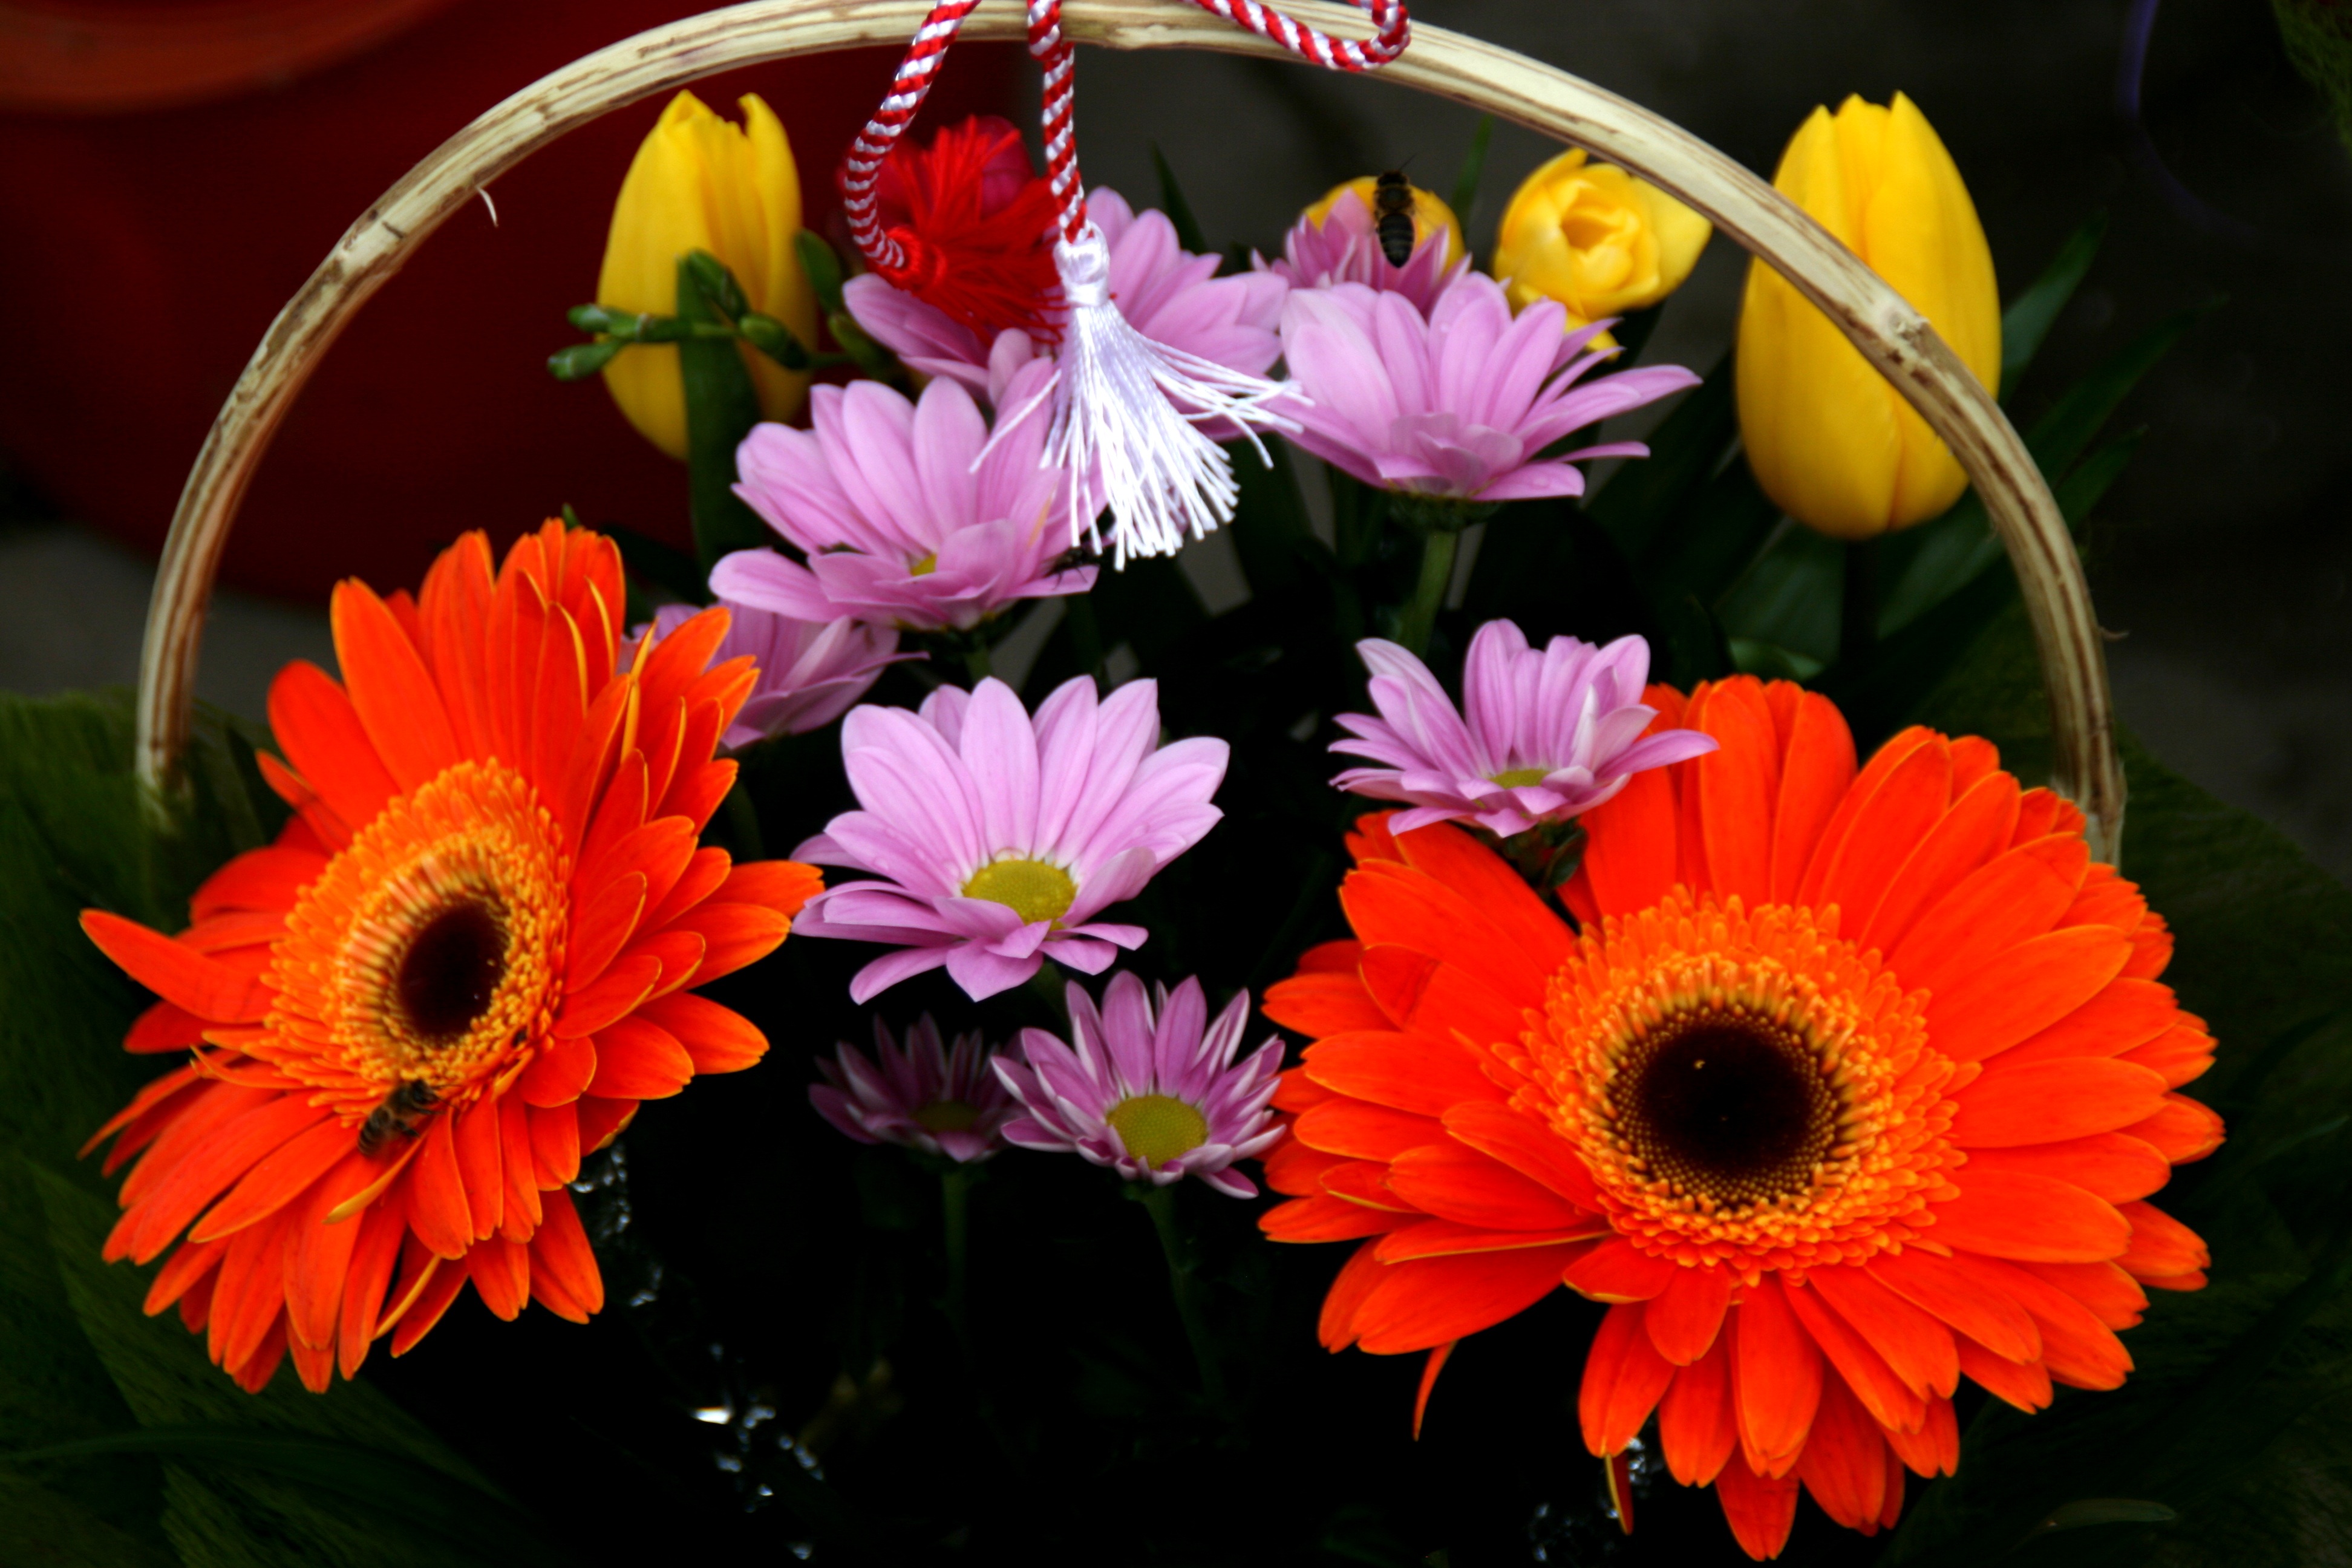
plant, flower, petal, bouquet, flora, flowers, coloring, gerbera, floristry, macro photography, flowering plant, daisy family, flower bouquet, floral design, annual plant, land plant, flower arranging